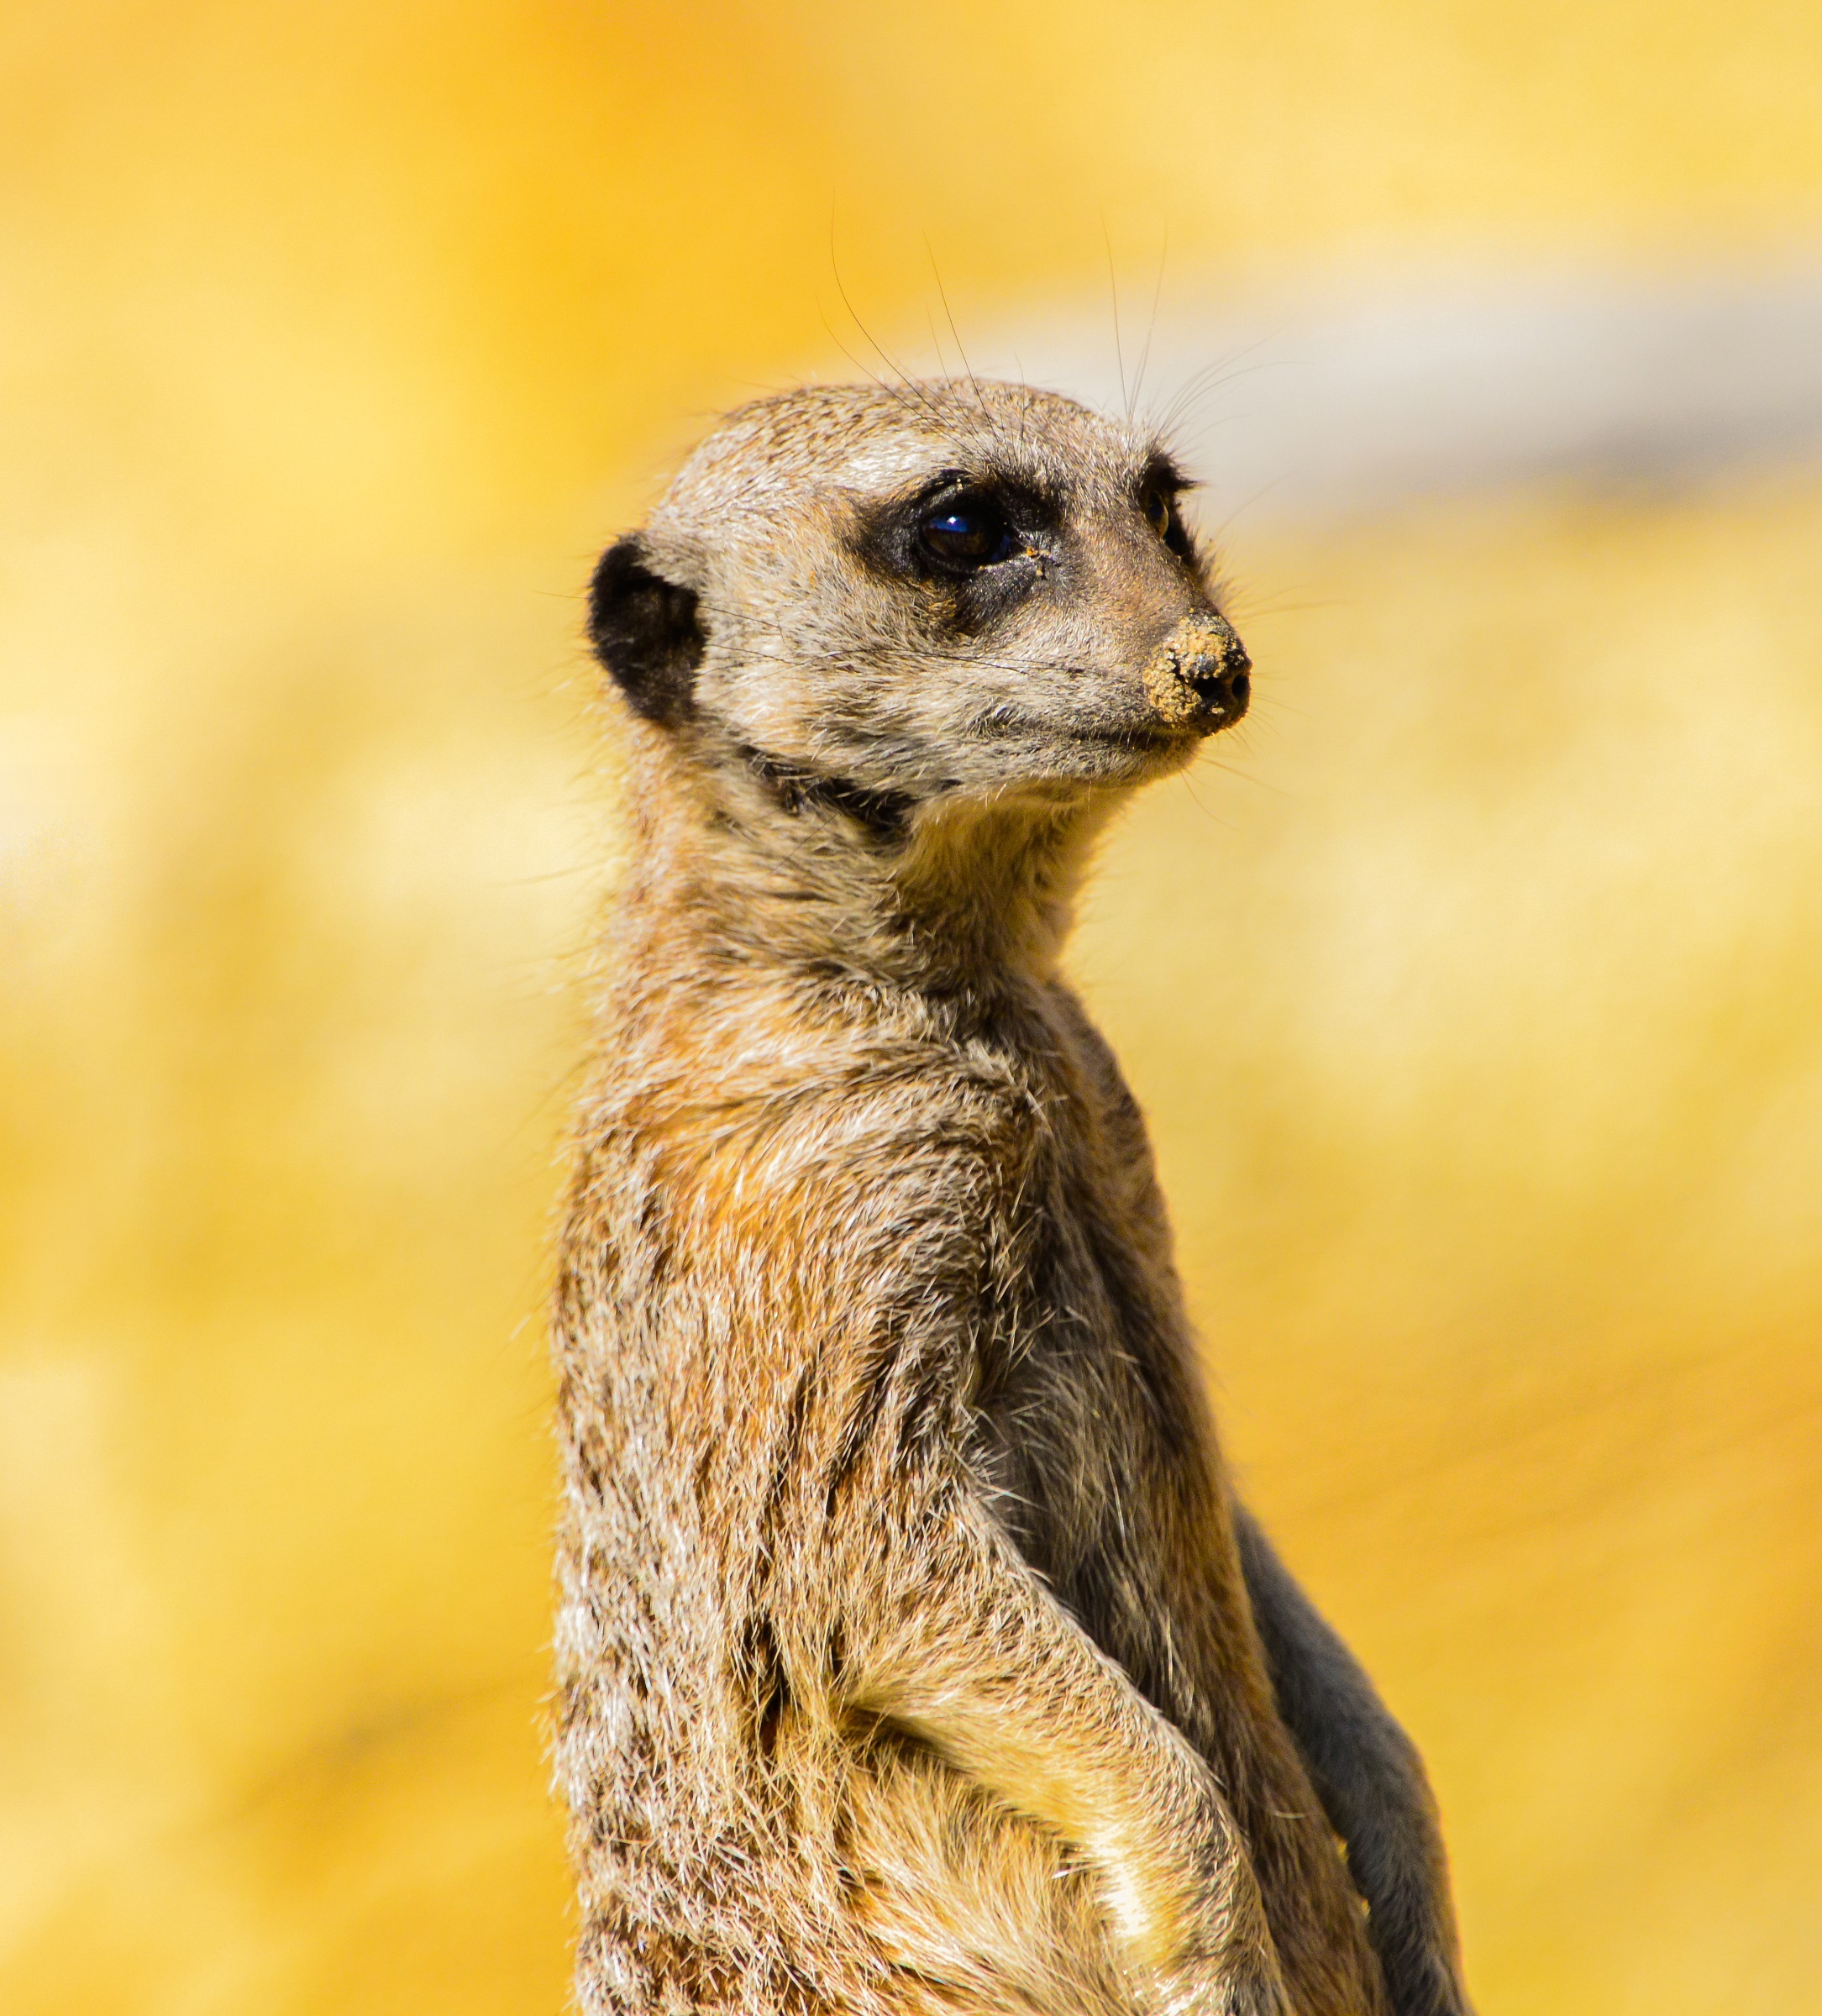
nature, cute, wildlife, standing, portrait, beak, mammal, fauna, close up, whiskers, vertebrate, watching, carnivore, meerkat, mongoose, alert, suricate